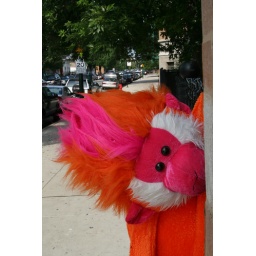
monkey hangin' around on 17th street